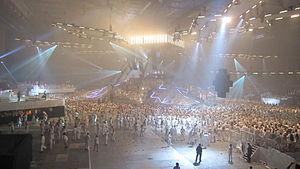
Sensation est un festival de musique électronique, organisé par le label néerlandais ID&T. Il se déroule chaque année depuis 2000, toujours le premier samedi du mois de juillet, aux Pays-Bas à l’Amsterdam ArenA. L'événement, qui se déroule exclusivement à l’Amsterdam ArenA pour une période de cinq ans depuis 2005, est désormais situé dans de nombreux pays tels que la Pologne, l'Espagne, l'Autriche, le Chili, l'Allemagne, la Belgique, la Hongrie, la République tchèque, la Lettonie, la Russie, le Danemark, la Lituanie, le Portugal, la Serbie, le Brésil, la Norvège, l'Ukraine et le Royaume-Uni. Depuis 2012, l'événement démarre pour la première fois aux États-Unis, la Corée du Sud, la Thaïlande, Taïwan, la Turquie et la Roumanie.